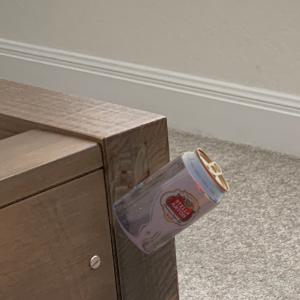
Label: cans